Baron Somerleyton

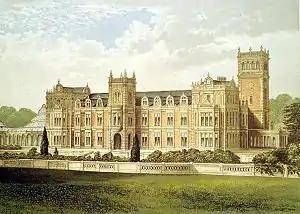
Somerleyton Hall, 1880. The seat of the Crossley family.

Baron Somerleyton, of Somerleyton in the County of Suffolk, is a title in the Peerage of the United Kingdom. It was created on 26 June 1916 for the Liberal Unionist politician and former Paymaster General Sir Savile Crossley, 2nd Baronet. The titles are currently held by his great-grandson, the fourth Baron, who succeeded his father in 2012.